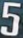
Number: 5